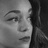
Emotion: sad